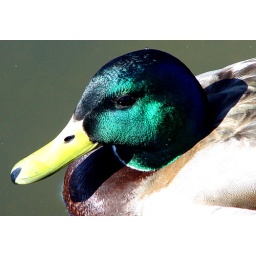
Seen while walking at Mill lake in Abbotsford, BC. (09-03-11-5548 )